Modern warfare

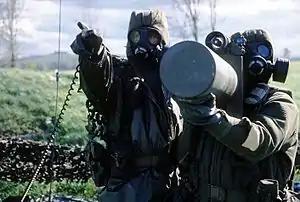
Canadian Army soldiers in CBRN hazmat suits with a Blowpipe man-portable air-defense system, 1987

Aerial warfare is the use of military aircraft and other flying machines in warfare. Aerial warfare includes bombers attacking enemy concentrations or strategic targets; fighter aircraft battling for control of airspace; attack aircraft engaging in close air support against ground targets; naval aviation flying against sea and nearby land targets; gliders, helicopters and other aircraft to carry airborne forces such as paratroopers; aerial refueling tankers to extend operation time or range; and military transport aircraft to move cargo and personnel.